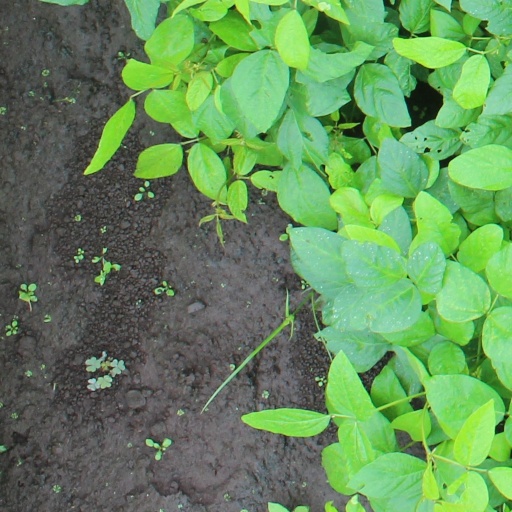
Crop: soybean